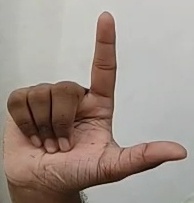
ASL sign: L